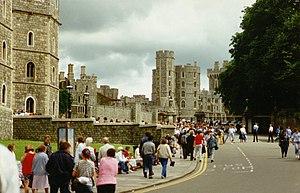
Le château de Windsor est une forteresse médiévale située à Windsor dans le Berkshire, en Angleterre. Le château est célèbre pour son architecture et parce qu'il est l'une des résidences de la famille royale britannique. Sa construction commença peu après la conquête de l'Angleterre par Guillaume le Conquérant au XIᵉ siècle. Depuis le règne d'Henri Iᵉʳ d'Angleterre, le château a abrité de nombreux monarques ; il est le plus ancien palais habité sans interruption en Europe. La chapelle Saint-Georges, construite au XVᵉ siècle, est considérée par l'historien John Martin Robinson comme « l'une des plus grandes réussites de l'architecture gothique anglaise ». Le style raffiné des appartements d'État construits au début du XIXᵉ siècle a été vanté par l'historien de l'art Hugh Roberts, qui parle d'« une magnifique série de salles sans égales, largement considérées comme l'expression la plus élégante et la plus complète de l'art géorgien ». Plus de 500 personnes habitent et travaillent aujourd'hui dans le château.